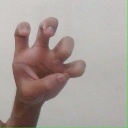
अक्षर: छ